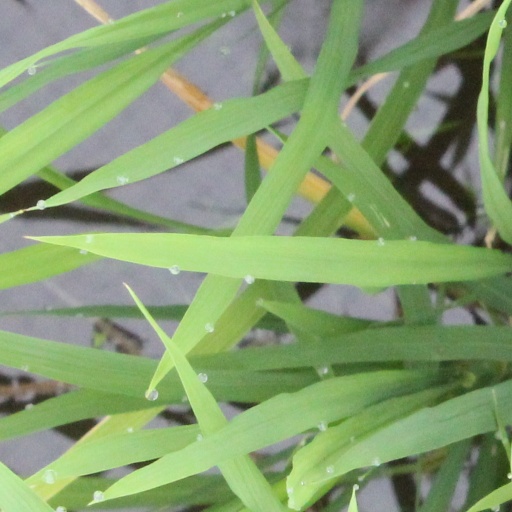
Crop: rice